Lolita

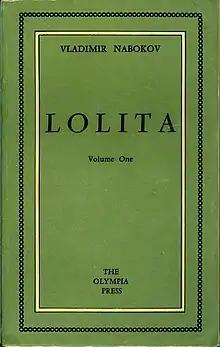
First edition cover

Lolita is a 1955 novel written by Russian-American novelist Vladimir Nabokov. The protagonist and narrator is a French literature professor who moves to New England and writes under the pseudonym Humbert Humbert. He details his obsession and victimization of a 12-year-old girl, Dolores Haze, whom he describes as a "nymphet". Humbert kidnaps and sexually abuses Dolores after becoming her stepfather. Privately, he calls her "Lolita", the Spanish diminutive for Dolores. The novel was written in English, but fear of censorship in the U.S. (where Nabokov lived) and Britain led to it being first published in Paris, France, in 1955 by Olympia Press.